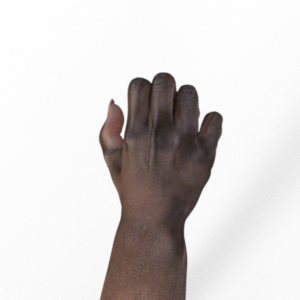
Label: rock